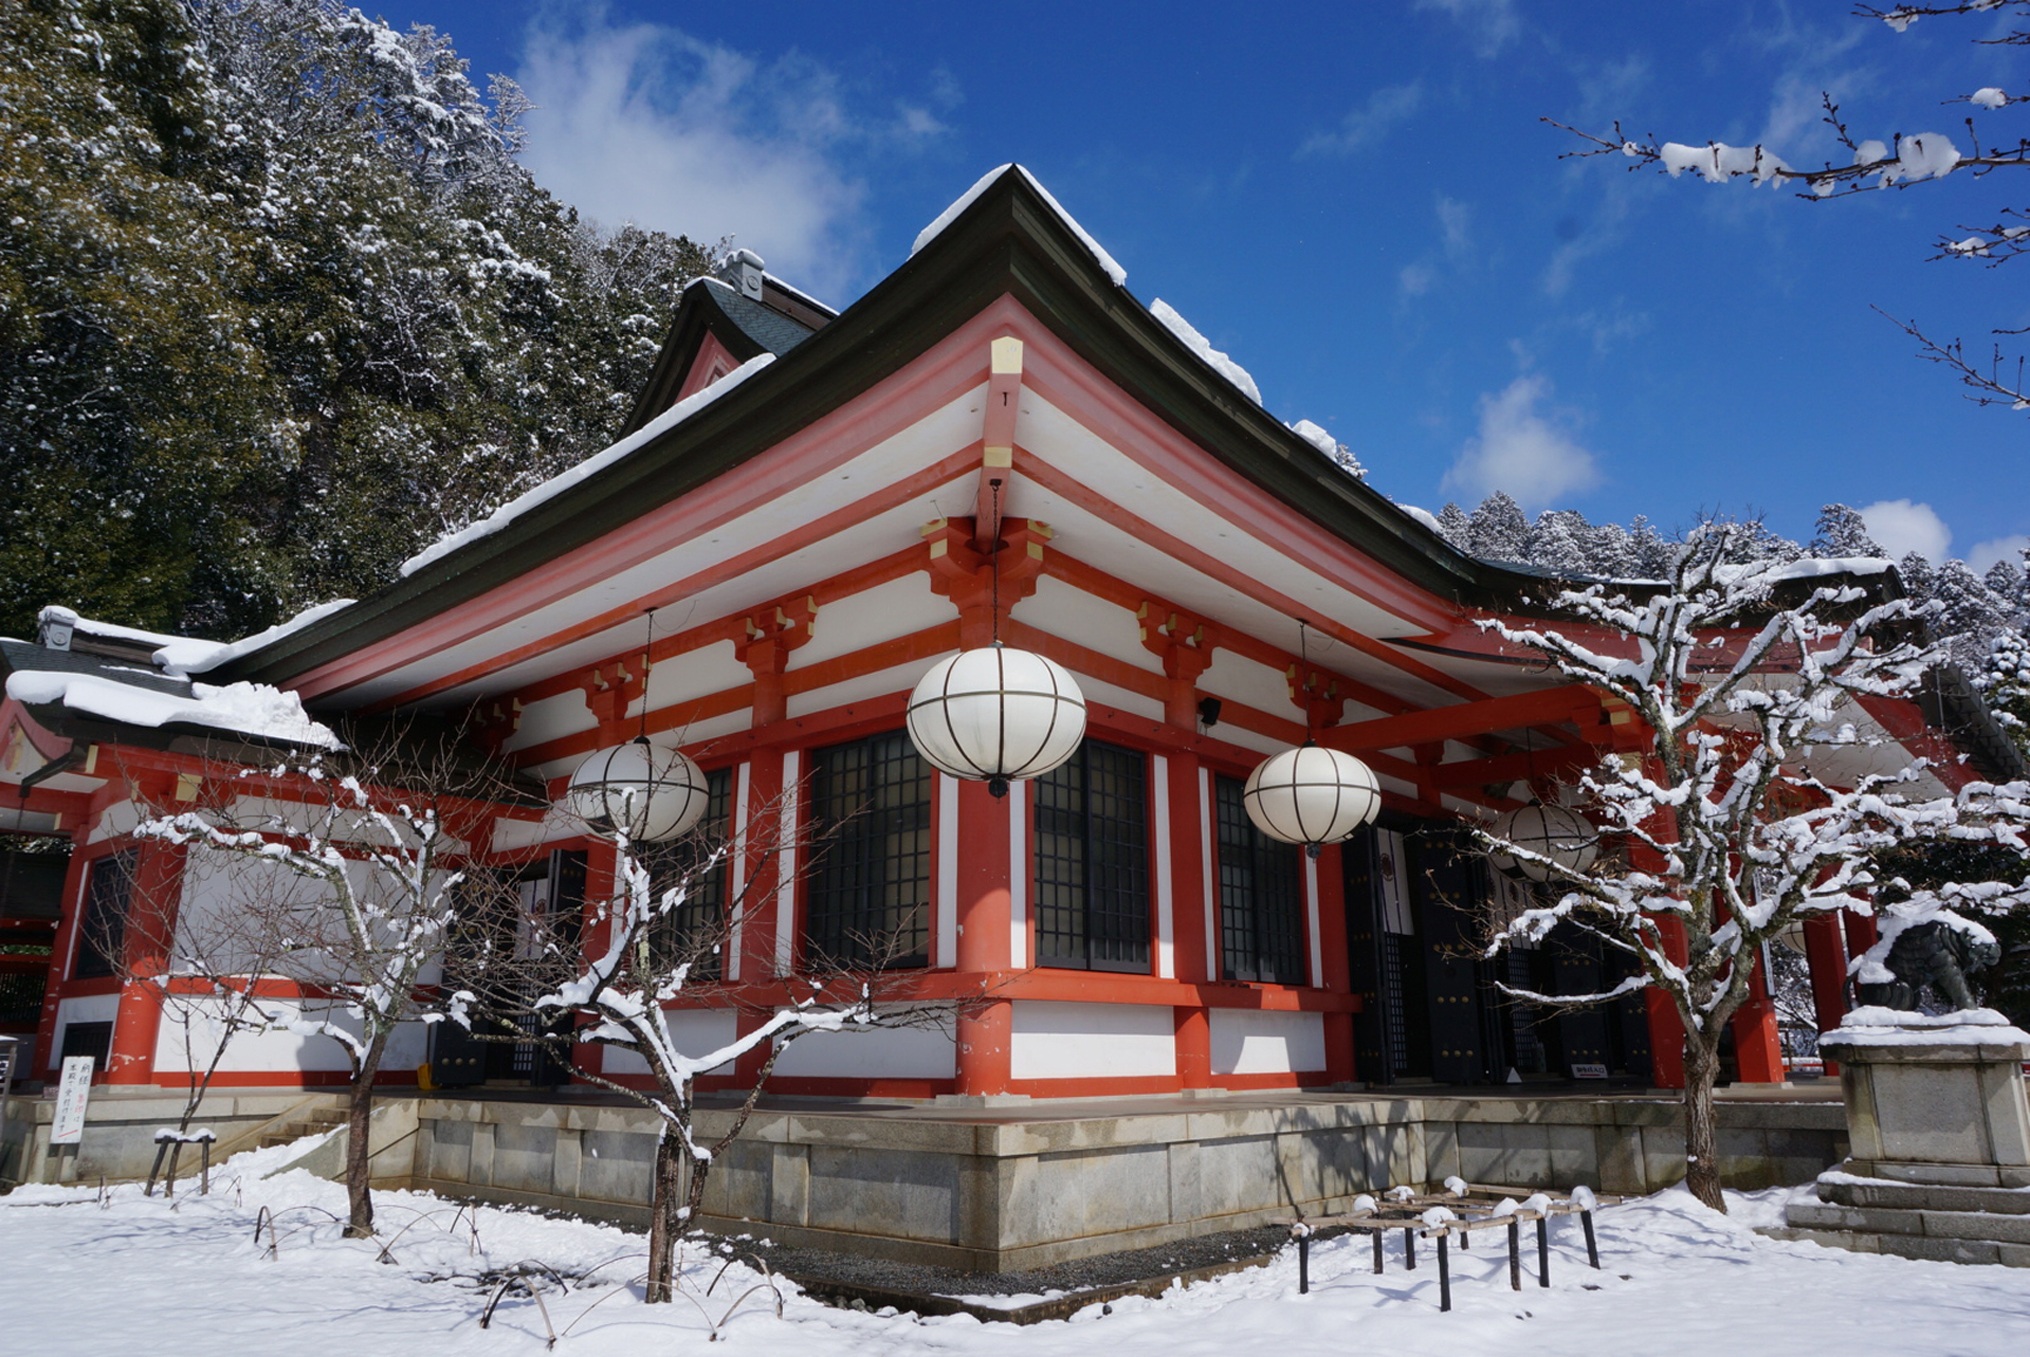
snow, winter, building, weather, japan, season, place of worship, temple, shrine, kyoto, chinese architecture, sunny days, side horse, kurama temple, shinto shrine